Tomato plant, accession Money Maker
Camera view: horizontal (90 deg, fisheye); turntable rotation: 0 degrees
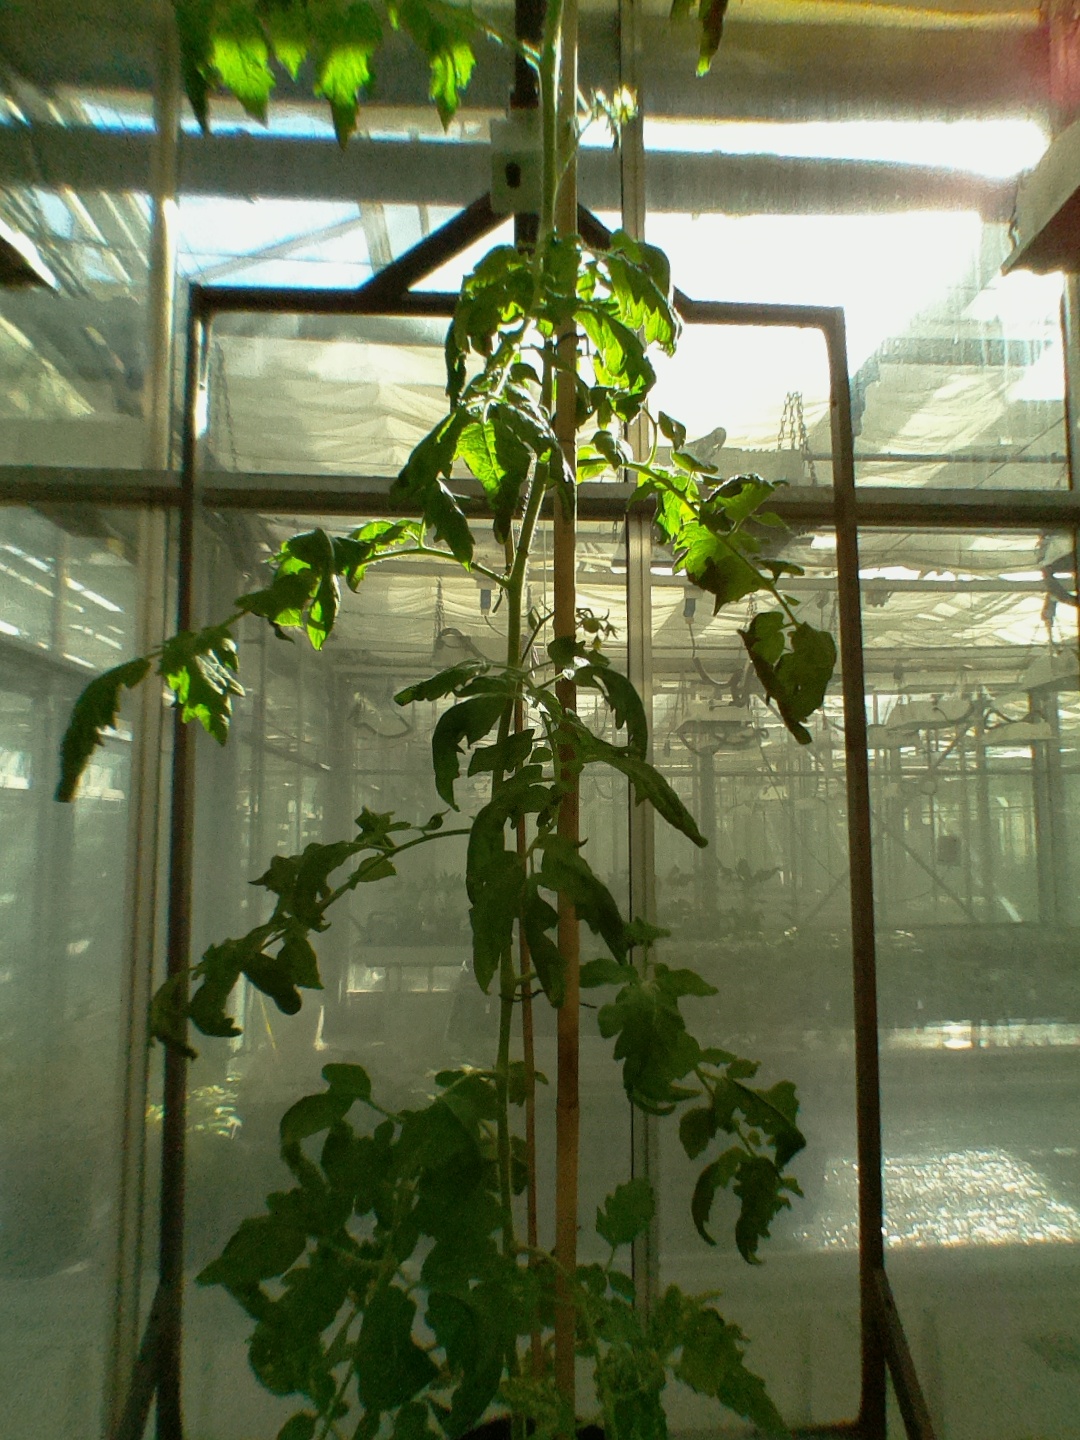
BBCH growth stage 70: Fruits at the main stem or branches visibles